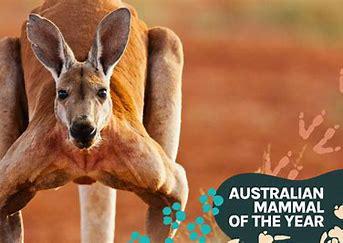
Brand: KangaROOS
Model: 100